Veetuku Oru Kannagi

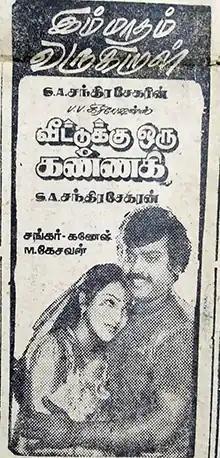
Poster

Veetuku Oru Kannagi is a 1984 Indian Tamil-language film, directed and produced by S. A. Chandrasekhar. The film stars Vijayakanth, Sujatha, Nalini and Sangili Murugan. It was released on 1 July 1984.